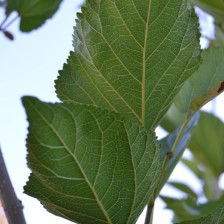
Variety: ChiangMaiBuriram60